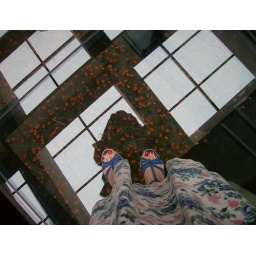
modern wedge shoes, standing over glass floor with poppies underneath at WWI museum